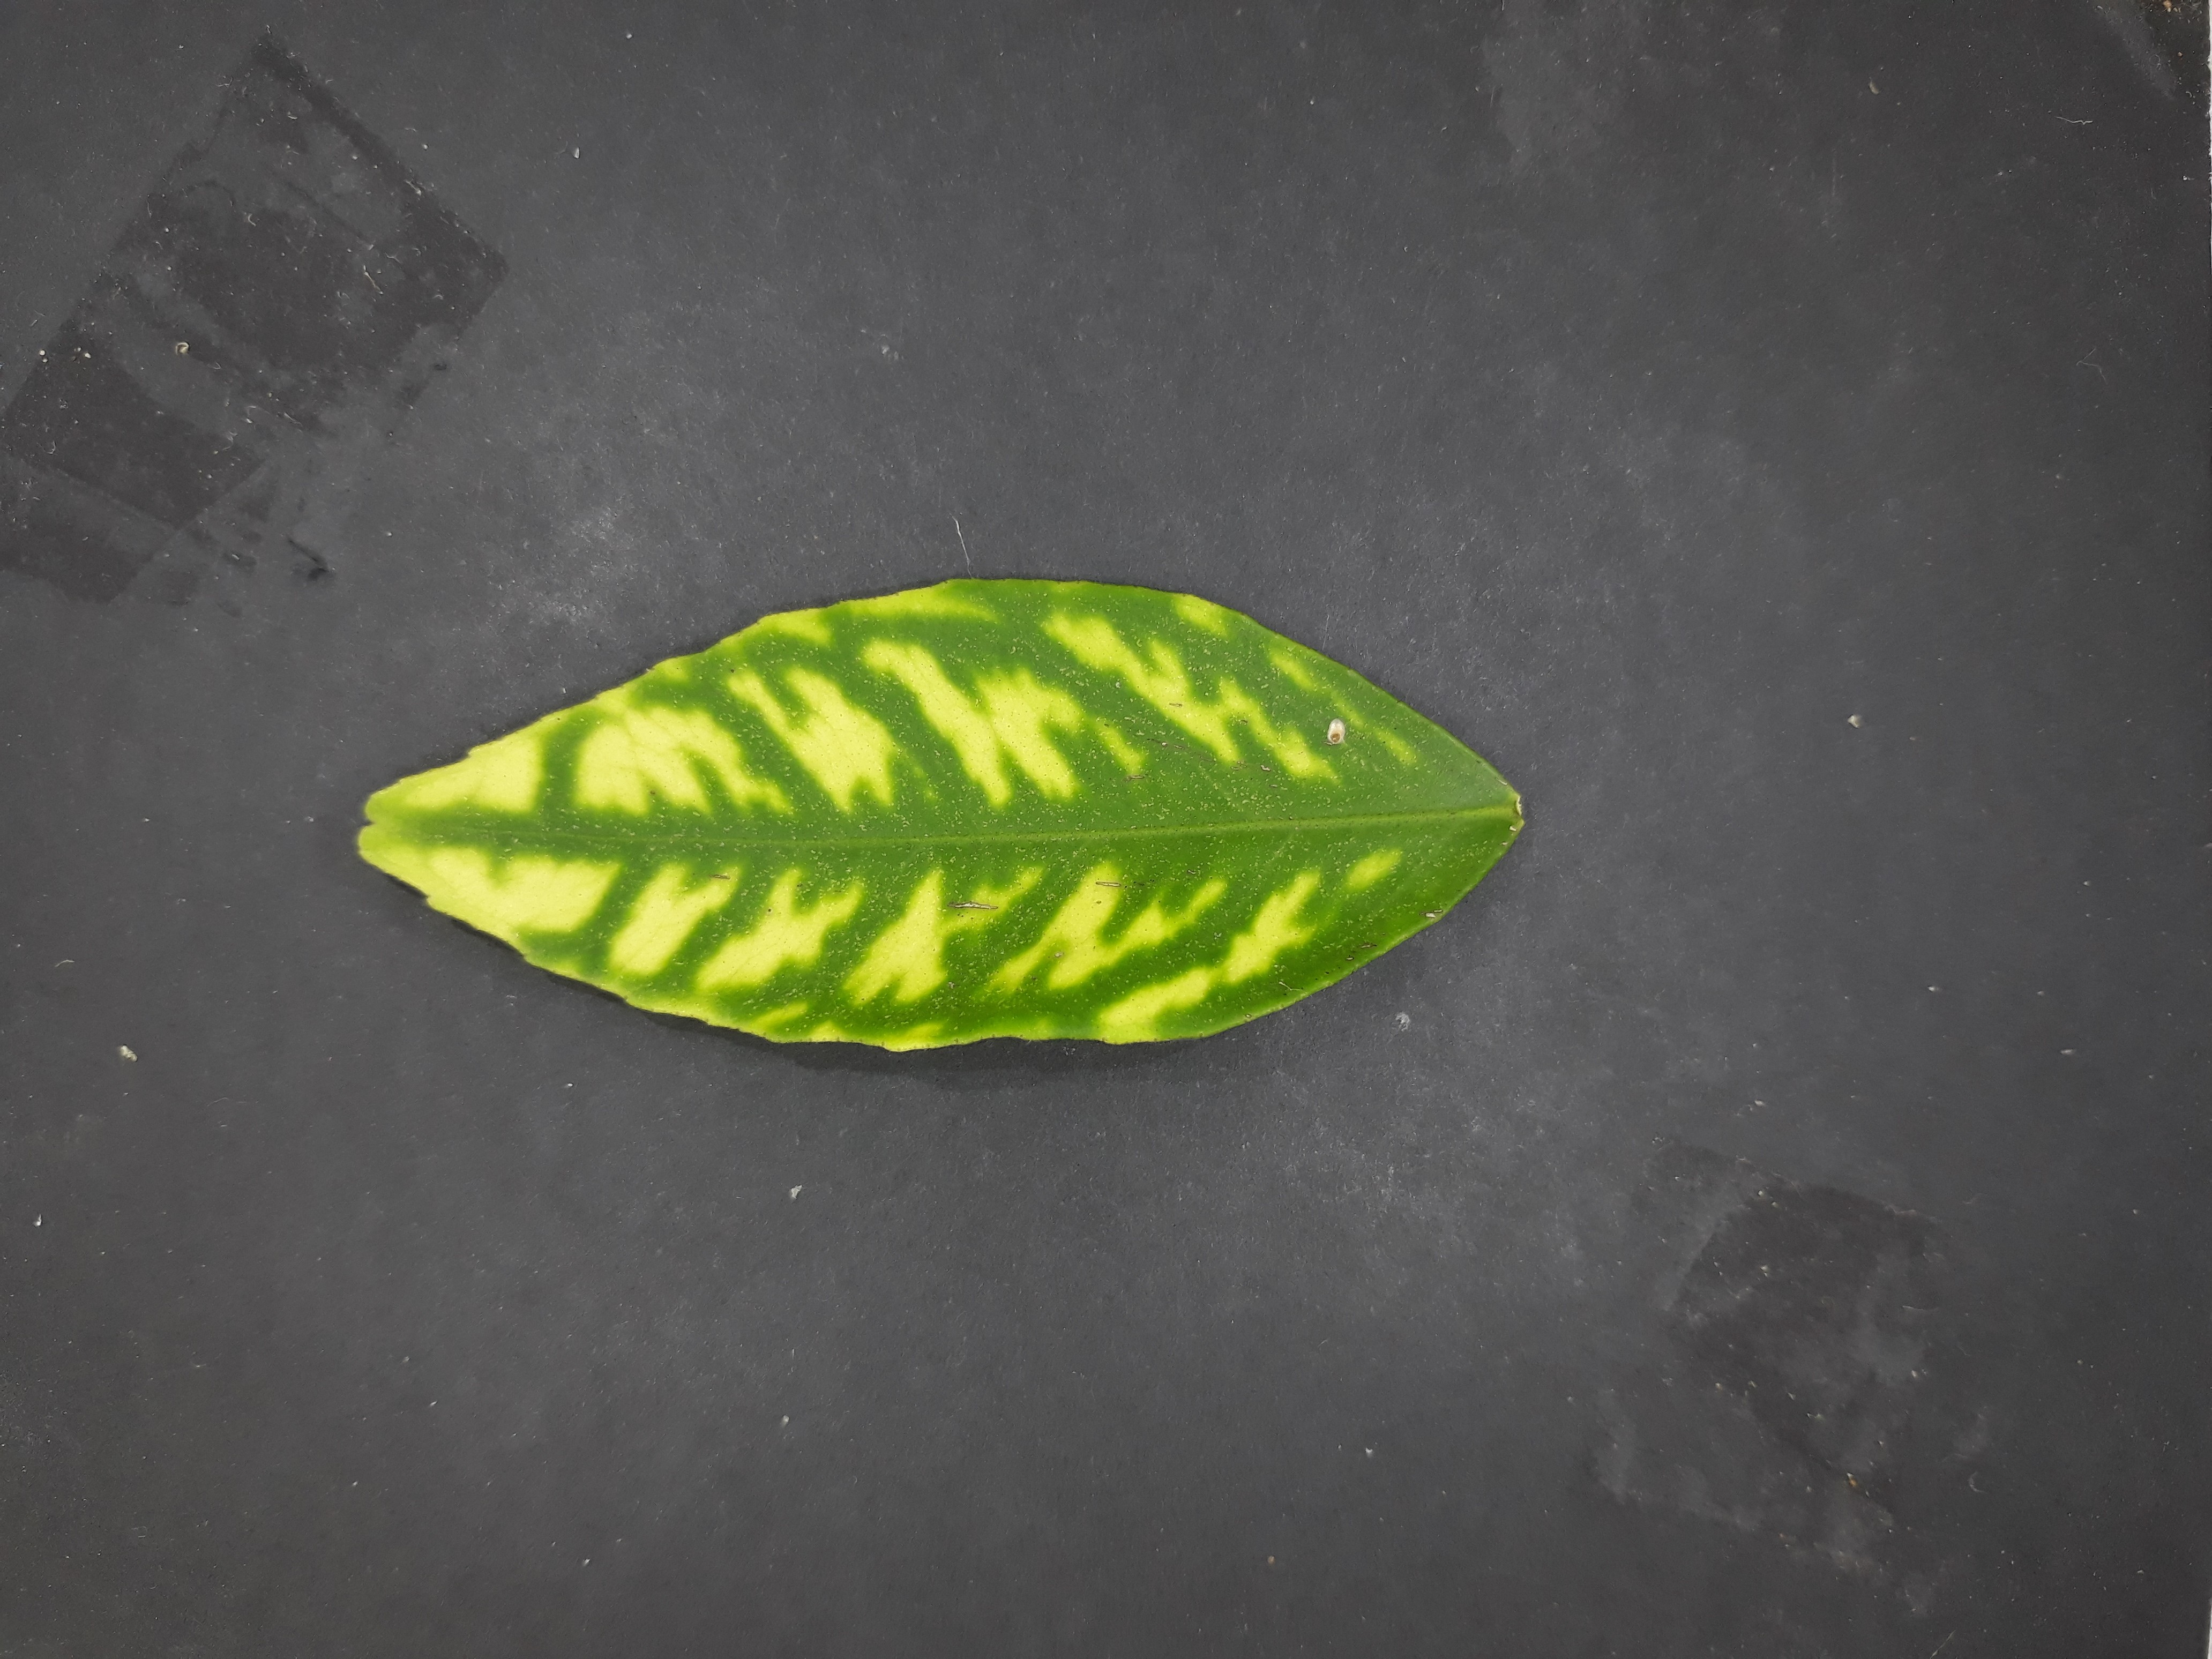
Label: Zinc deficiency (Zn)